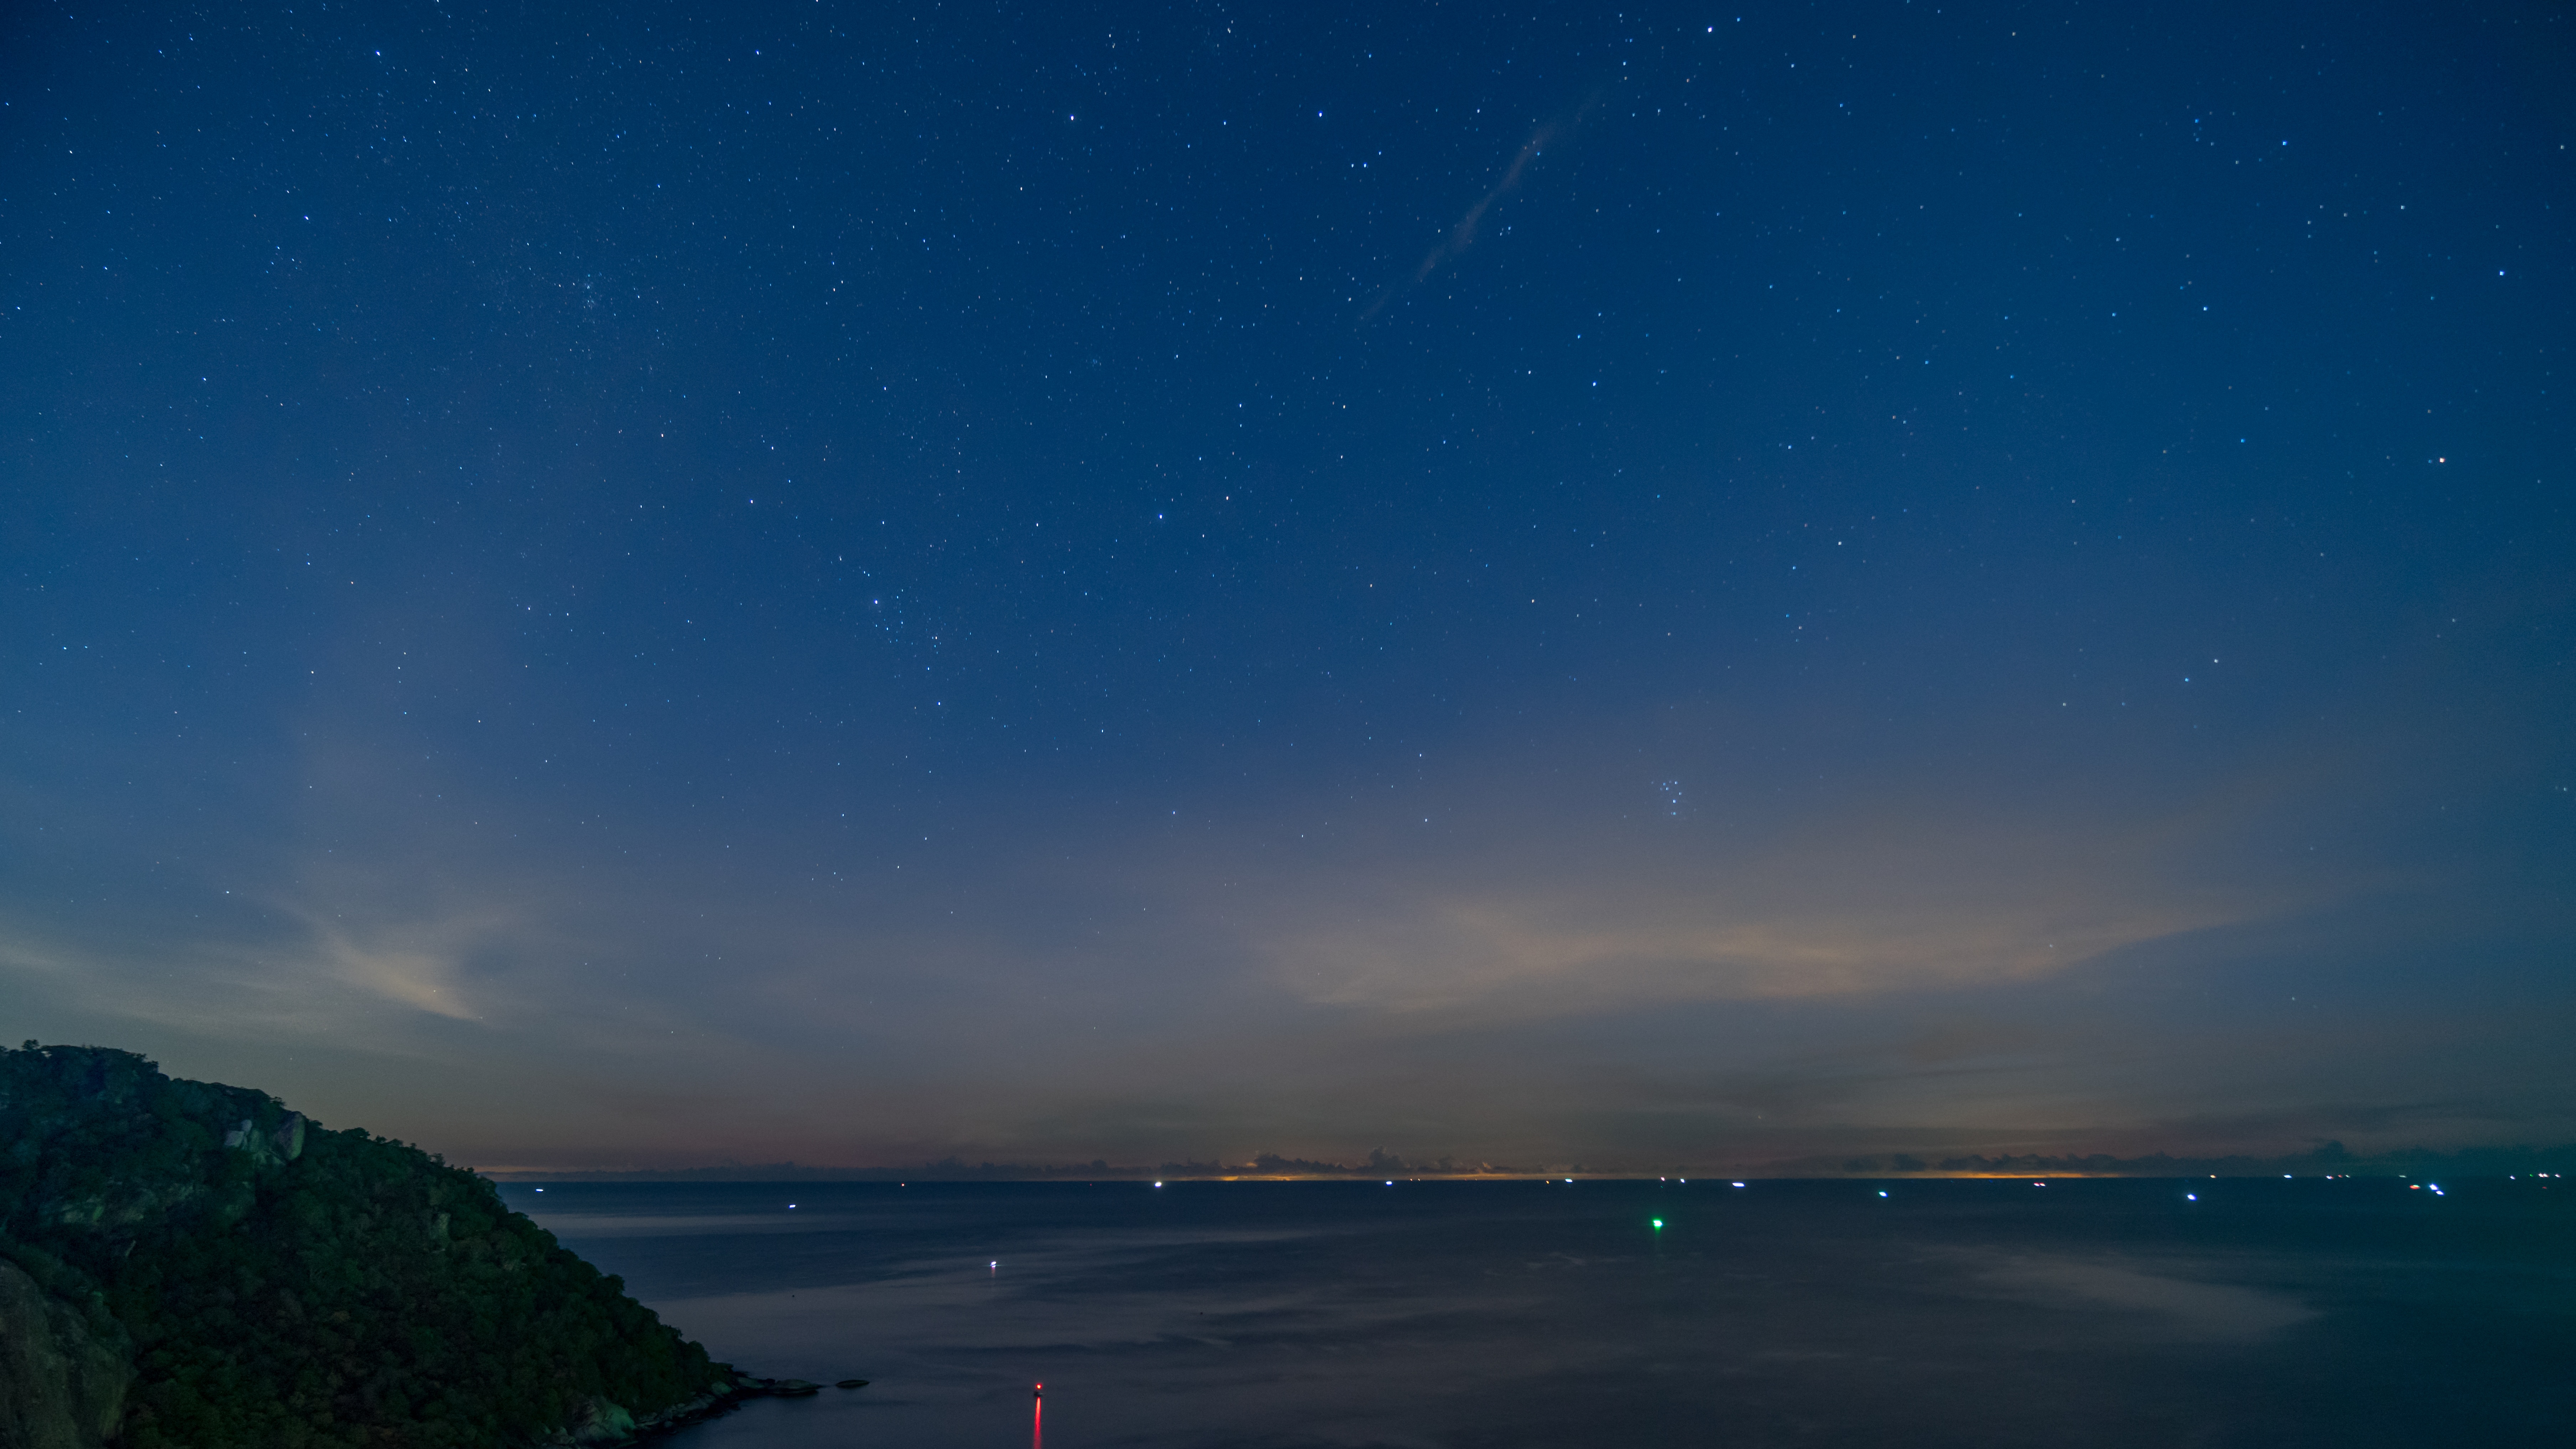
sea, nature, ocean, horizon, light, sky, night, star, cosmos, dawn, atmosphere, dark, dusk, evening, space, blue, galaxy, aurora, moonlight, nebula, clouds, astronomy, earth, universe, bright, astronomical object, atmosphere of earth